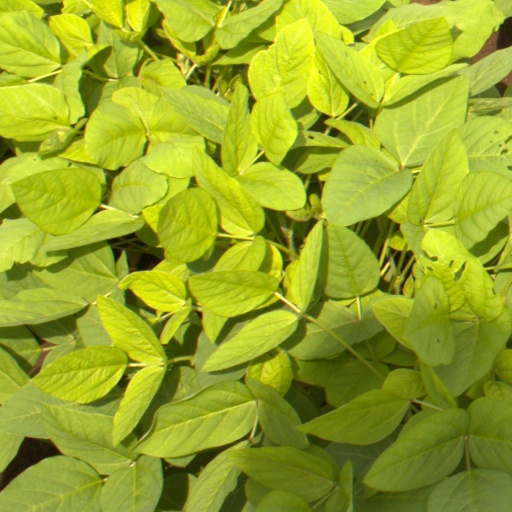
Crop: soybean